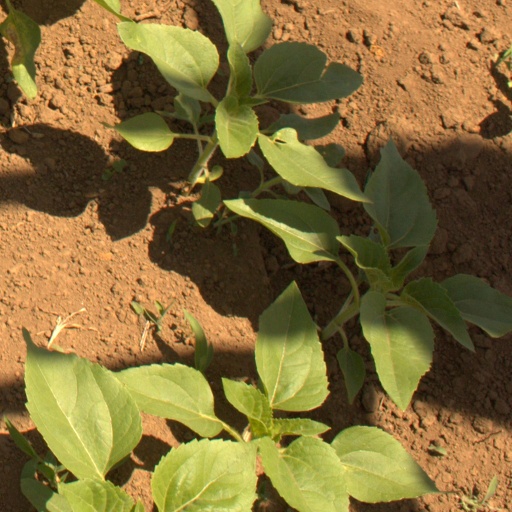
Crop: Jerusalem artichoke